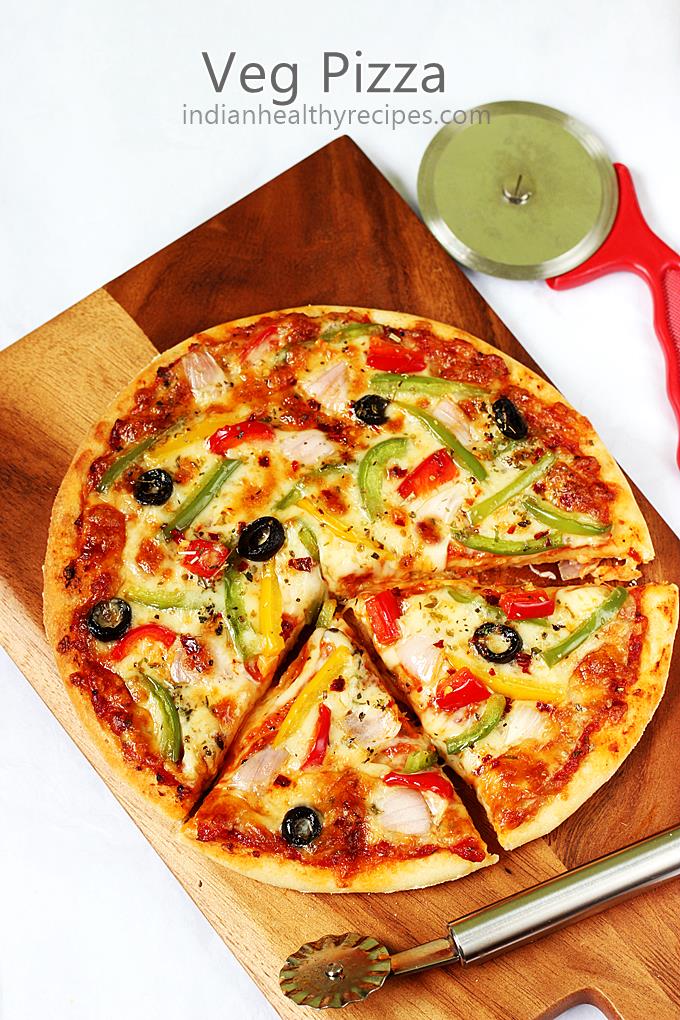
Dish: pizza